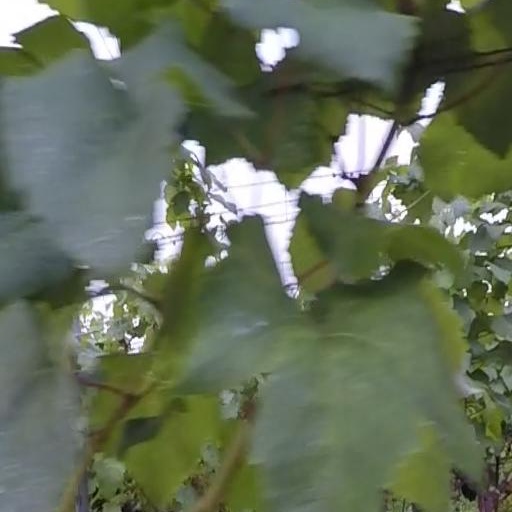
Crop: grape